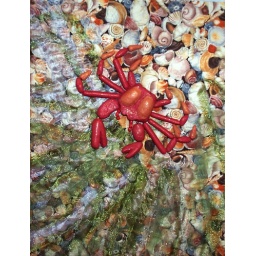
Crab is created from Sculpy clay; the seaweed is made from strips of green and white sheer, machine embroidered in place.